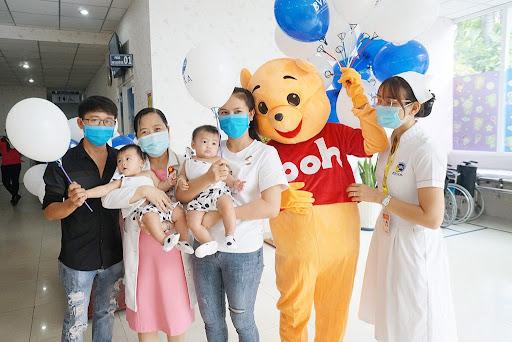
có một người đang mặc đồ gấu bông xuất hiện trong nhóm người